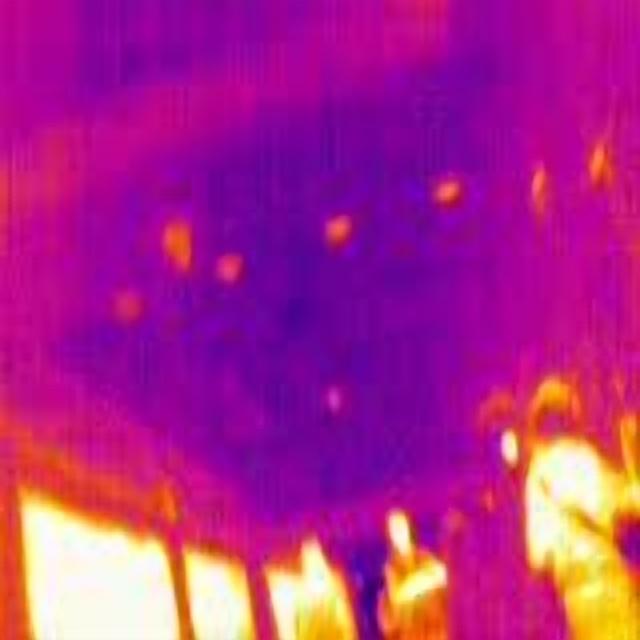
Detected objects:
label: person
label: person
label: person